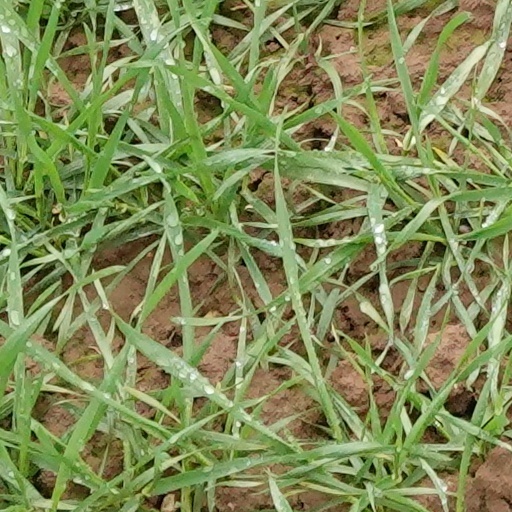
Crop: wheat